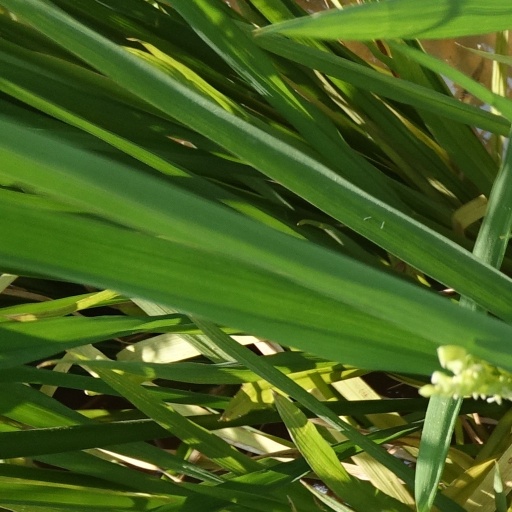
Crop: rice